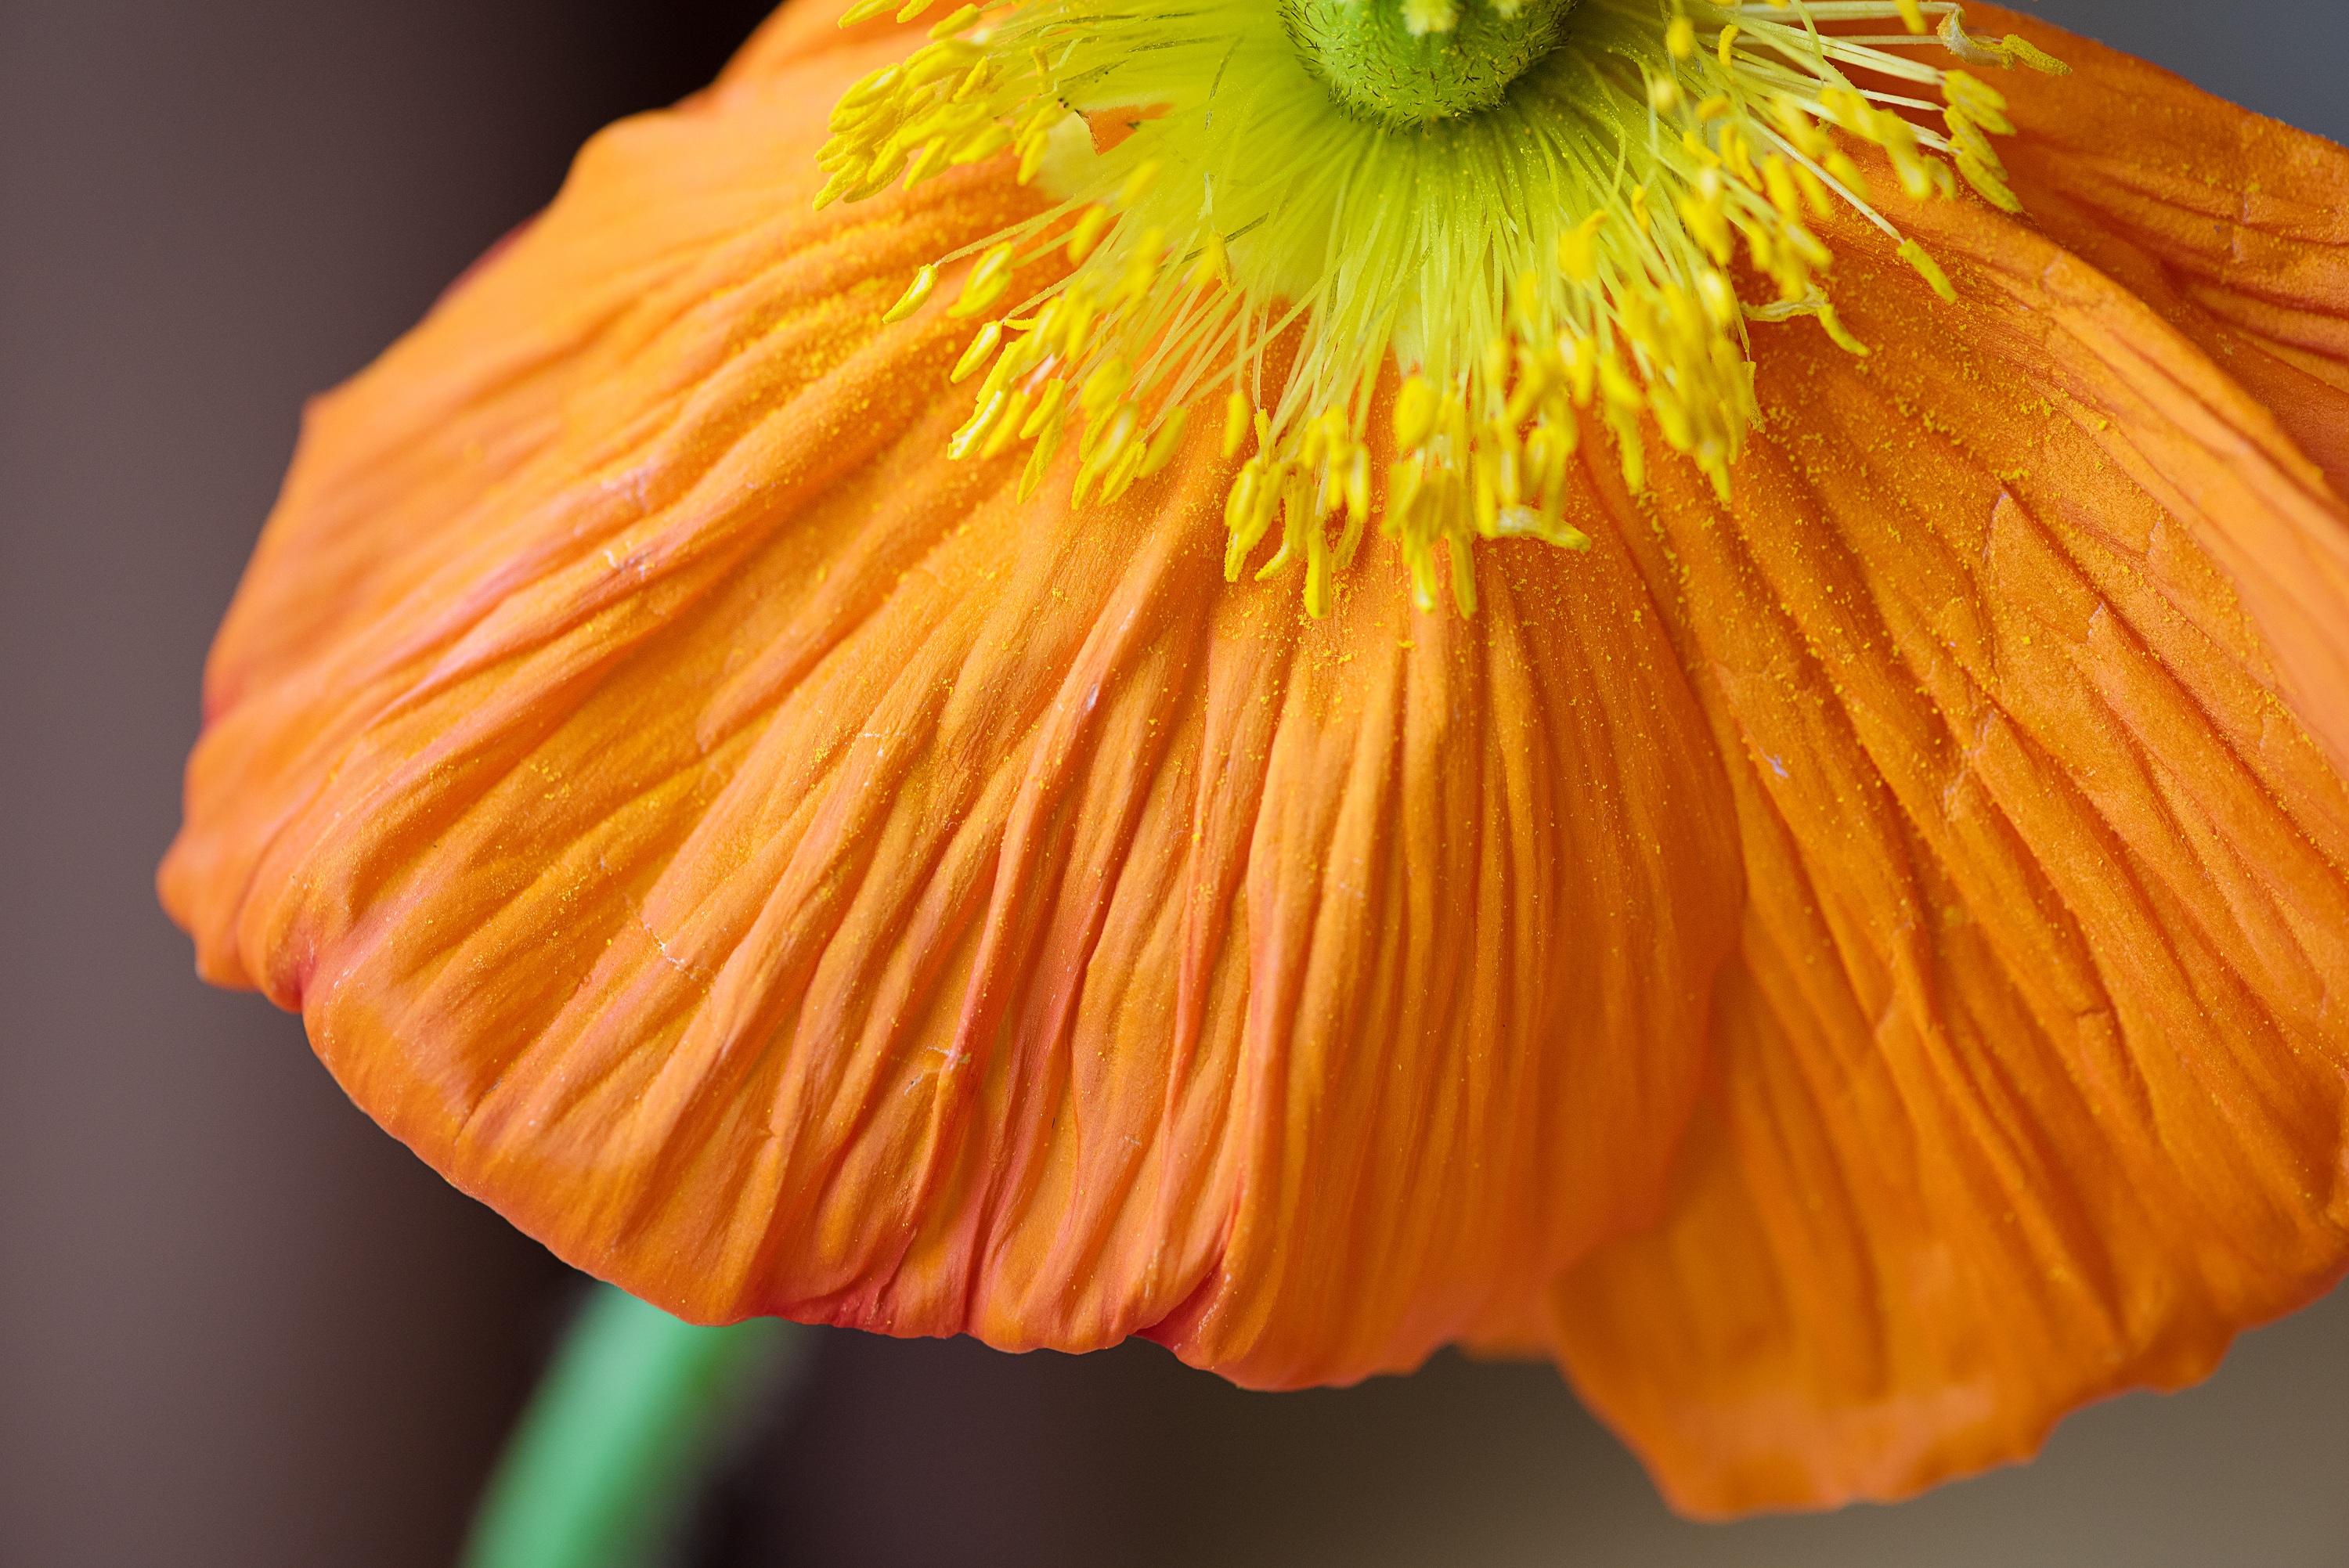
blossom, plant, leaf, flower, petal, bloom, orange, produce, pumpkin, yellow, close, flora, close up, petals, calabaza, poppy, spring flower, macro photography, flowering plant, schnittblume, are poppy, plant stem, land plant